Whittall Mansion, Moda

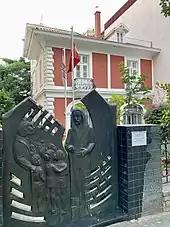
Barış Manço Monument in front of the Whittall Mansion, today "Barış Manço House" as a historic house museum.

The mansion changed ownership many times. In 1965, fifth generation family member John Whittall regained possession of the mansion. In 1984, rock musician Barış Manço (1943 - 1999) purchased it. After Manço's death, the mansion, where he had lived with his wife Lale and sons Doğukan Hazar and Batıkan Zorbey and produced his works, was restored and turned into a museum focused on his life.. It was opened to the public on 9 June 2010.